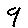
Label: 9